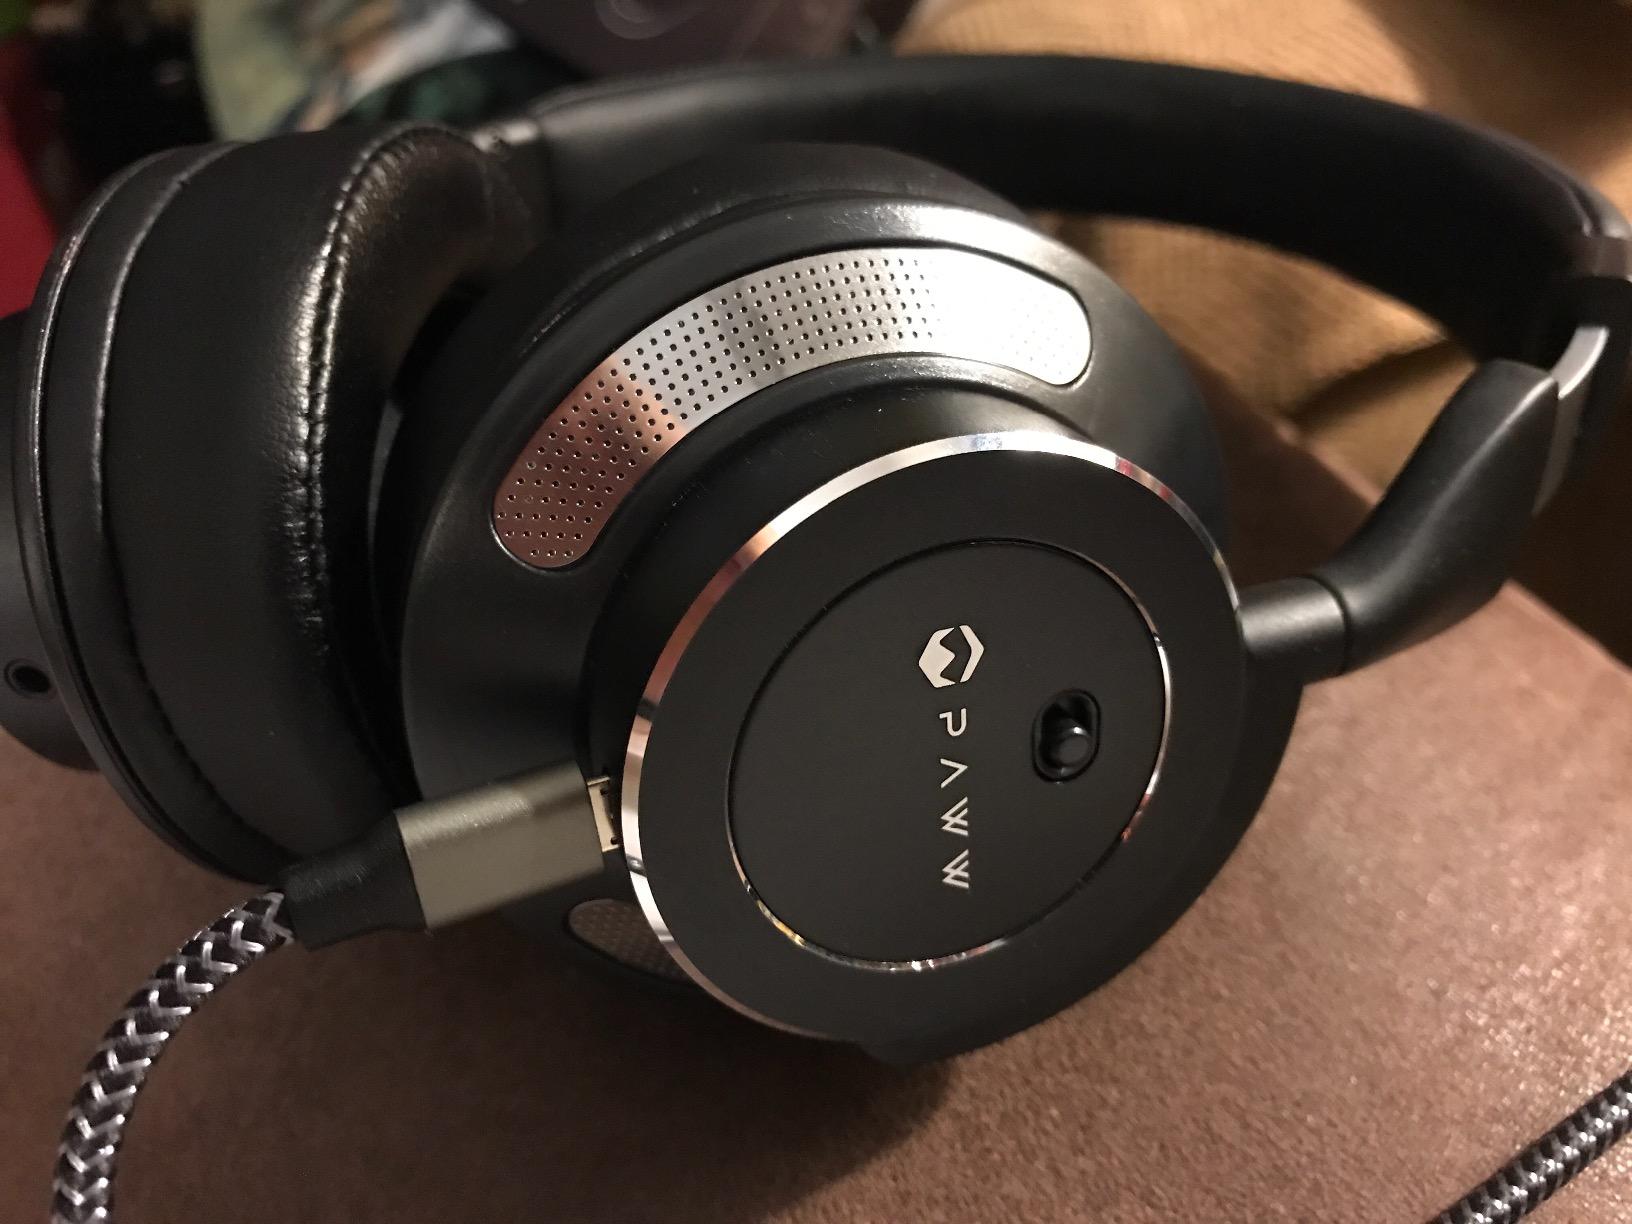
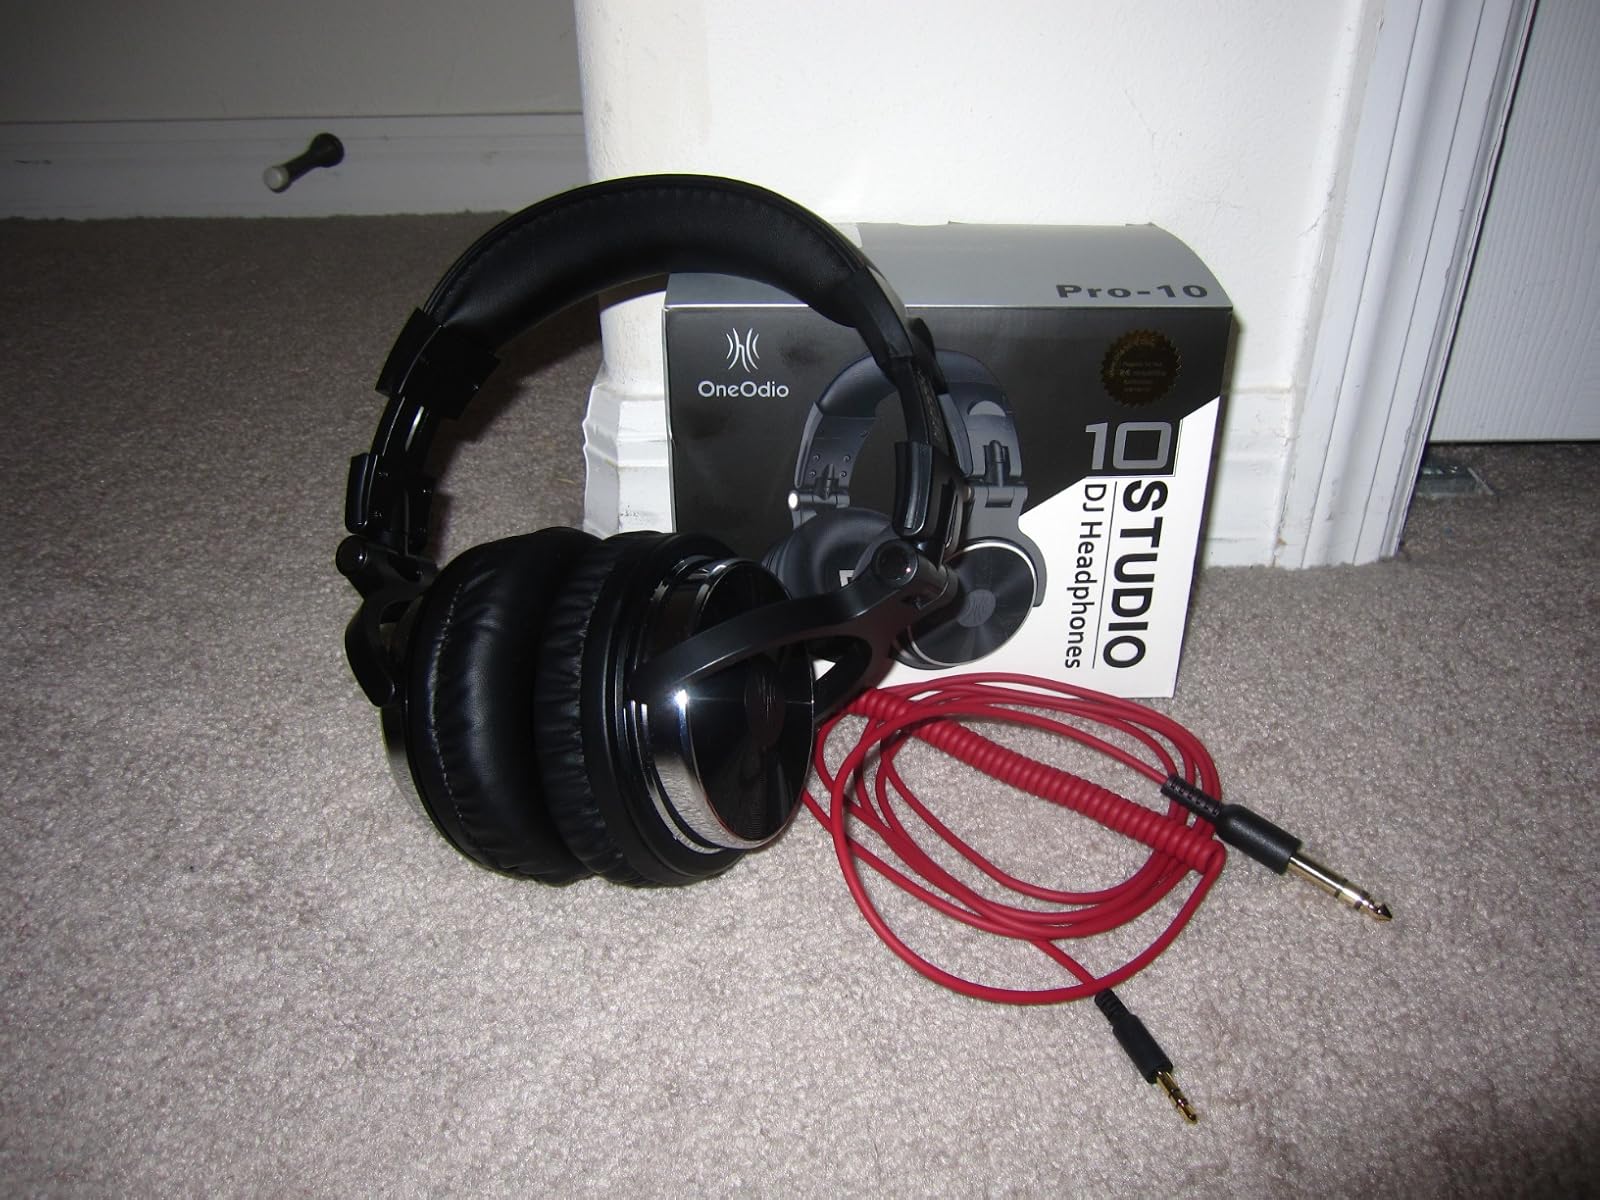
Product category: headphones
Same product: no